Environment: real
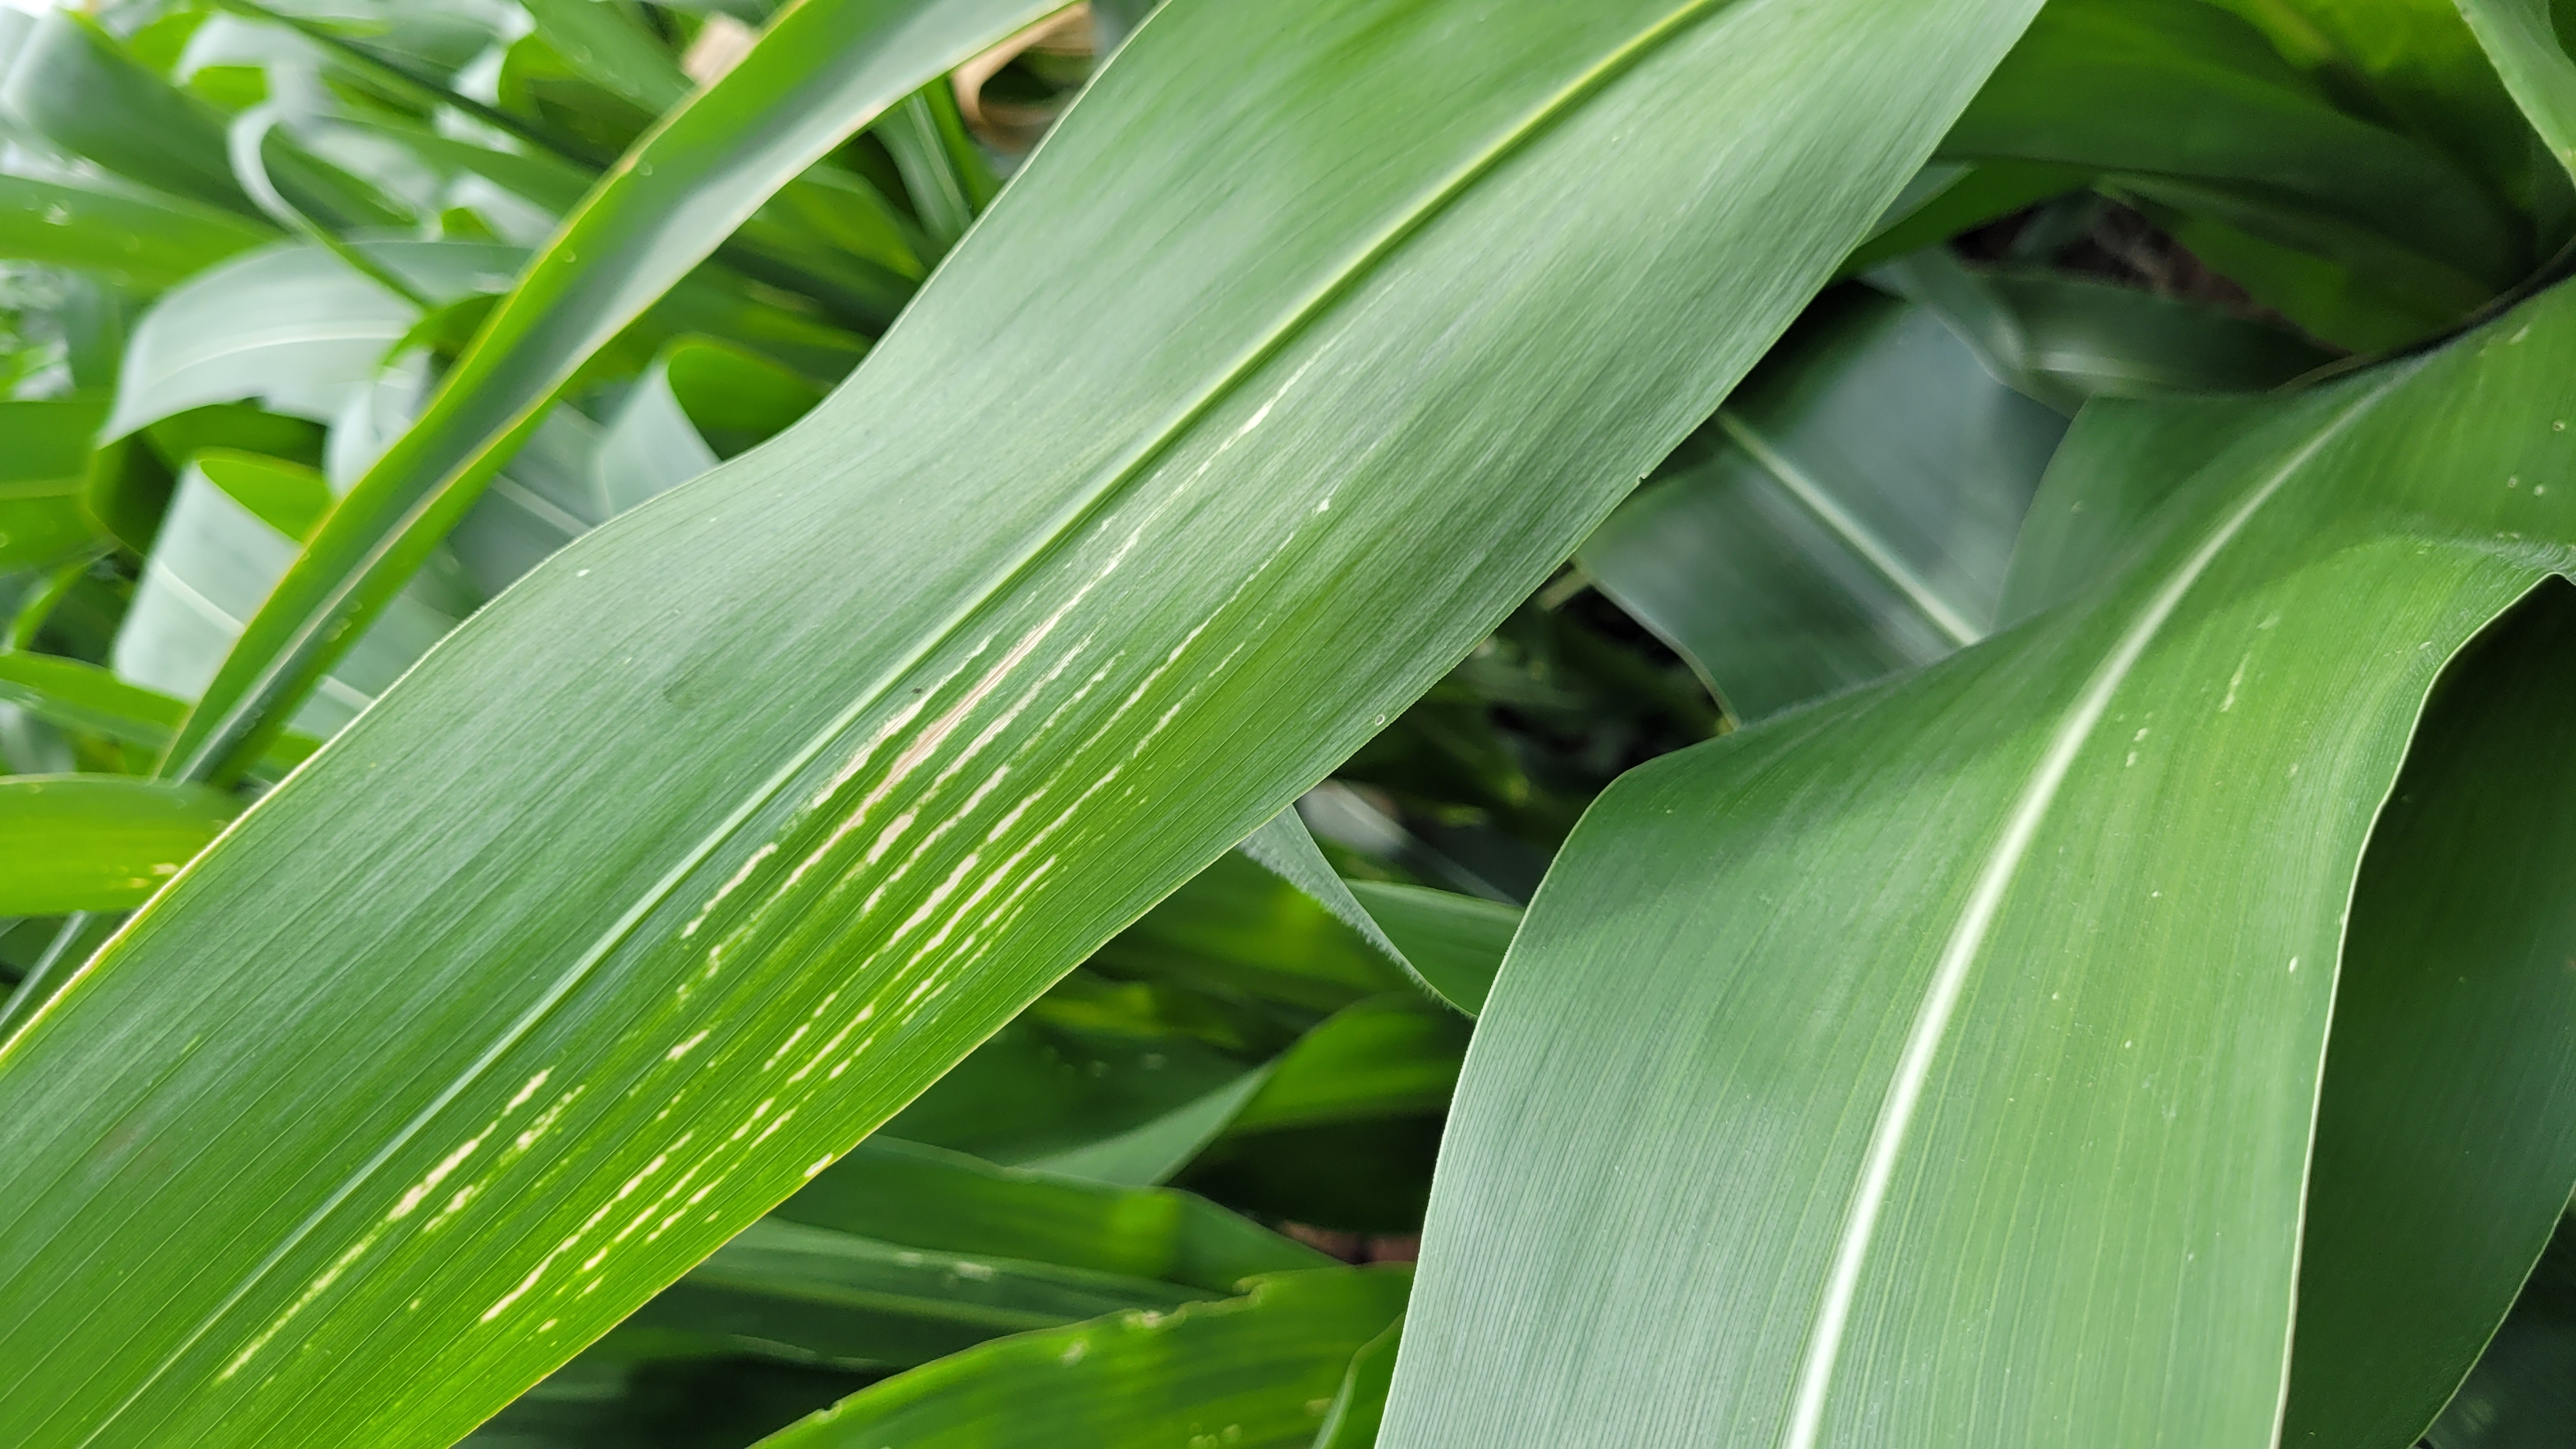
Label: fall_armyworm